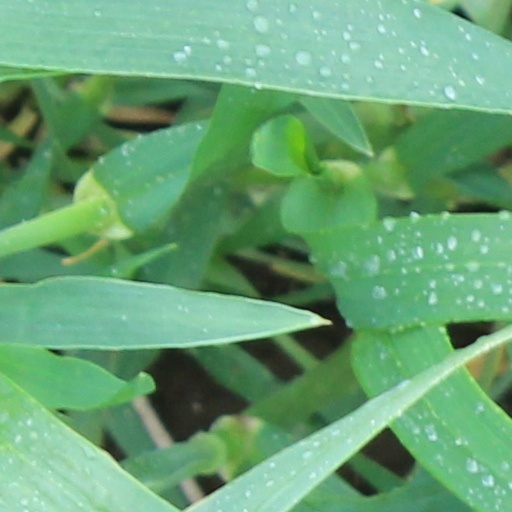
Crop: wheat